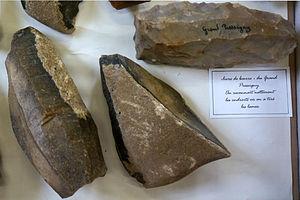
présentées au Musée archéologique de Pons.
Cet article présente les faits marquants de l'histoire de Pons, petite ville du sud-ouest de la France.